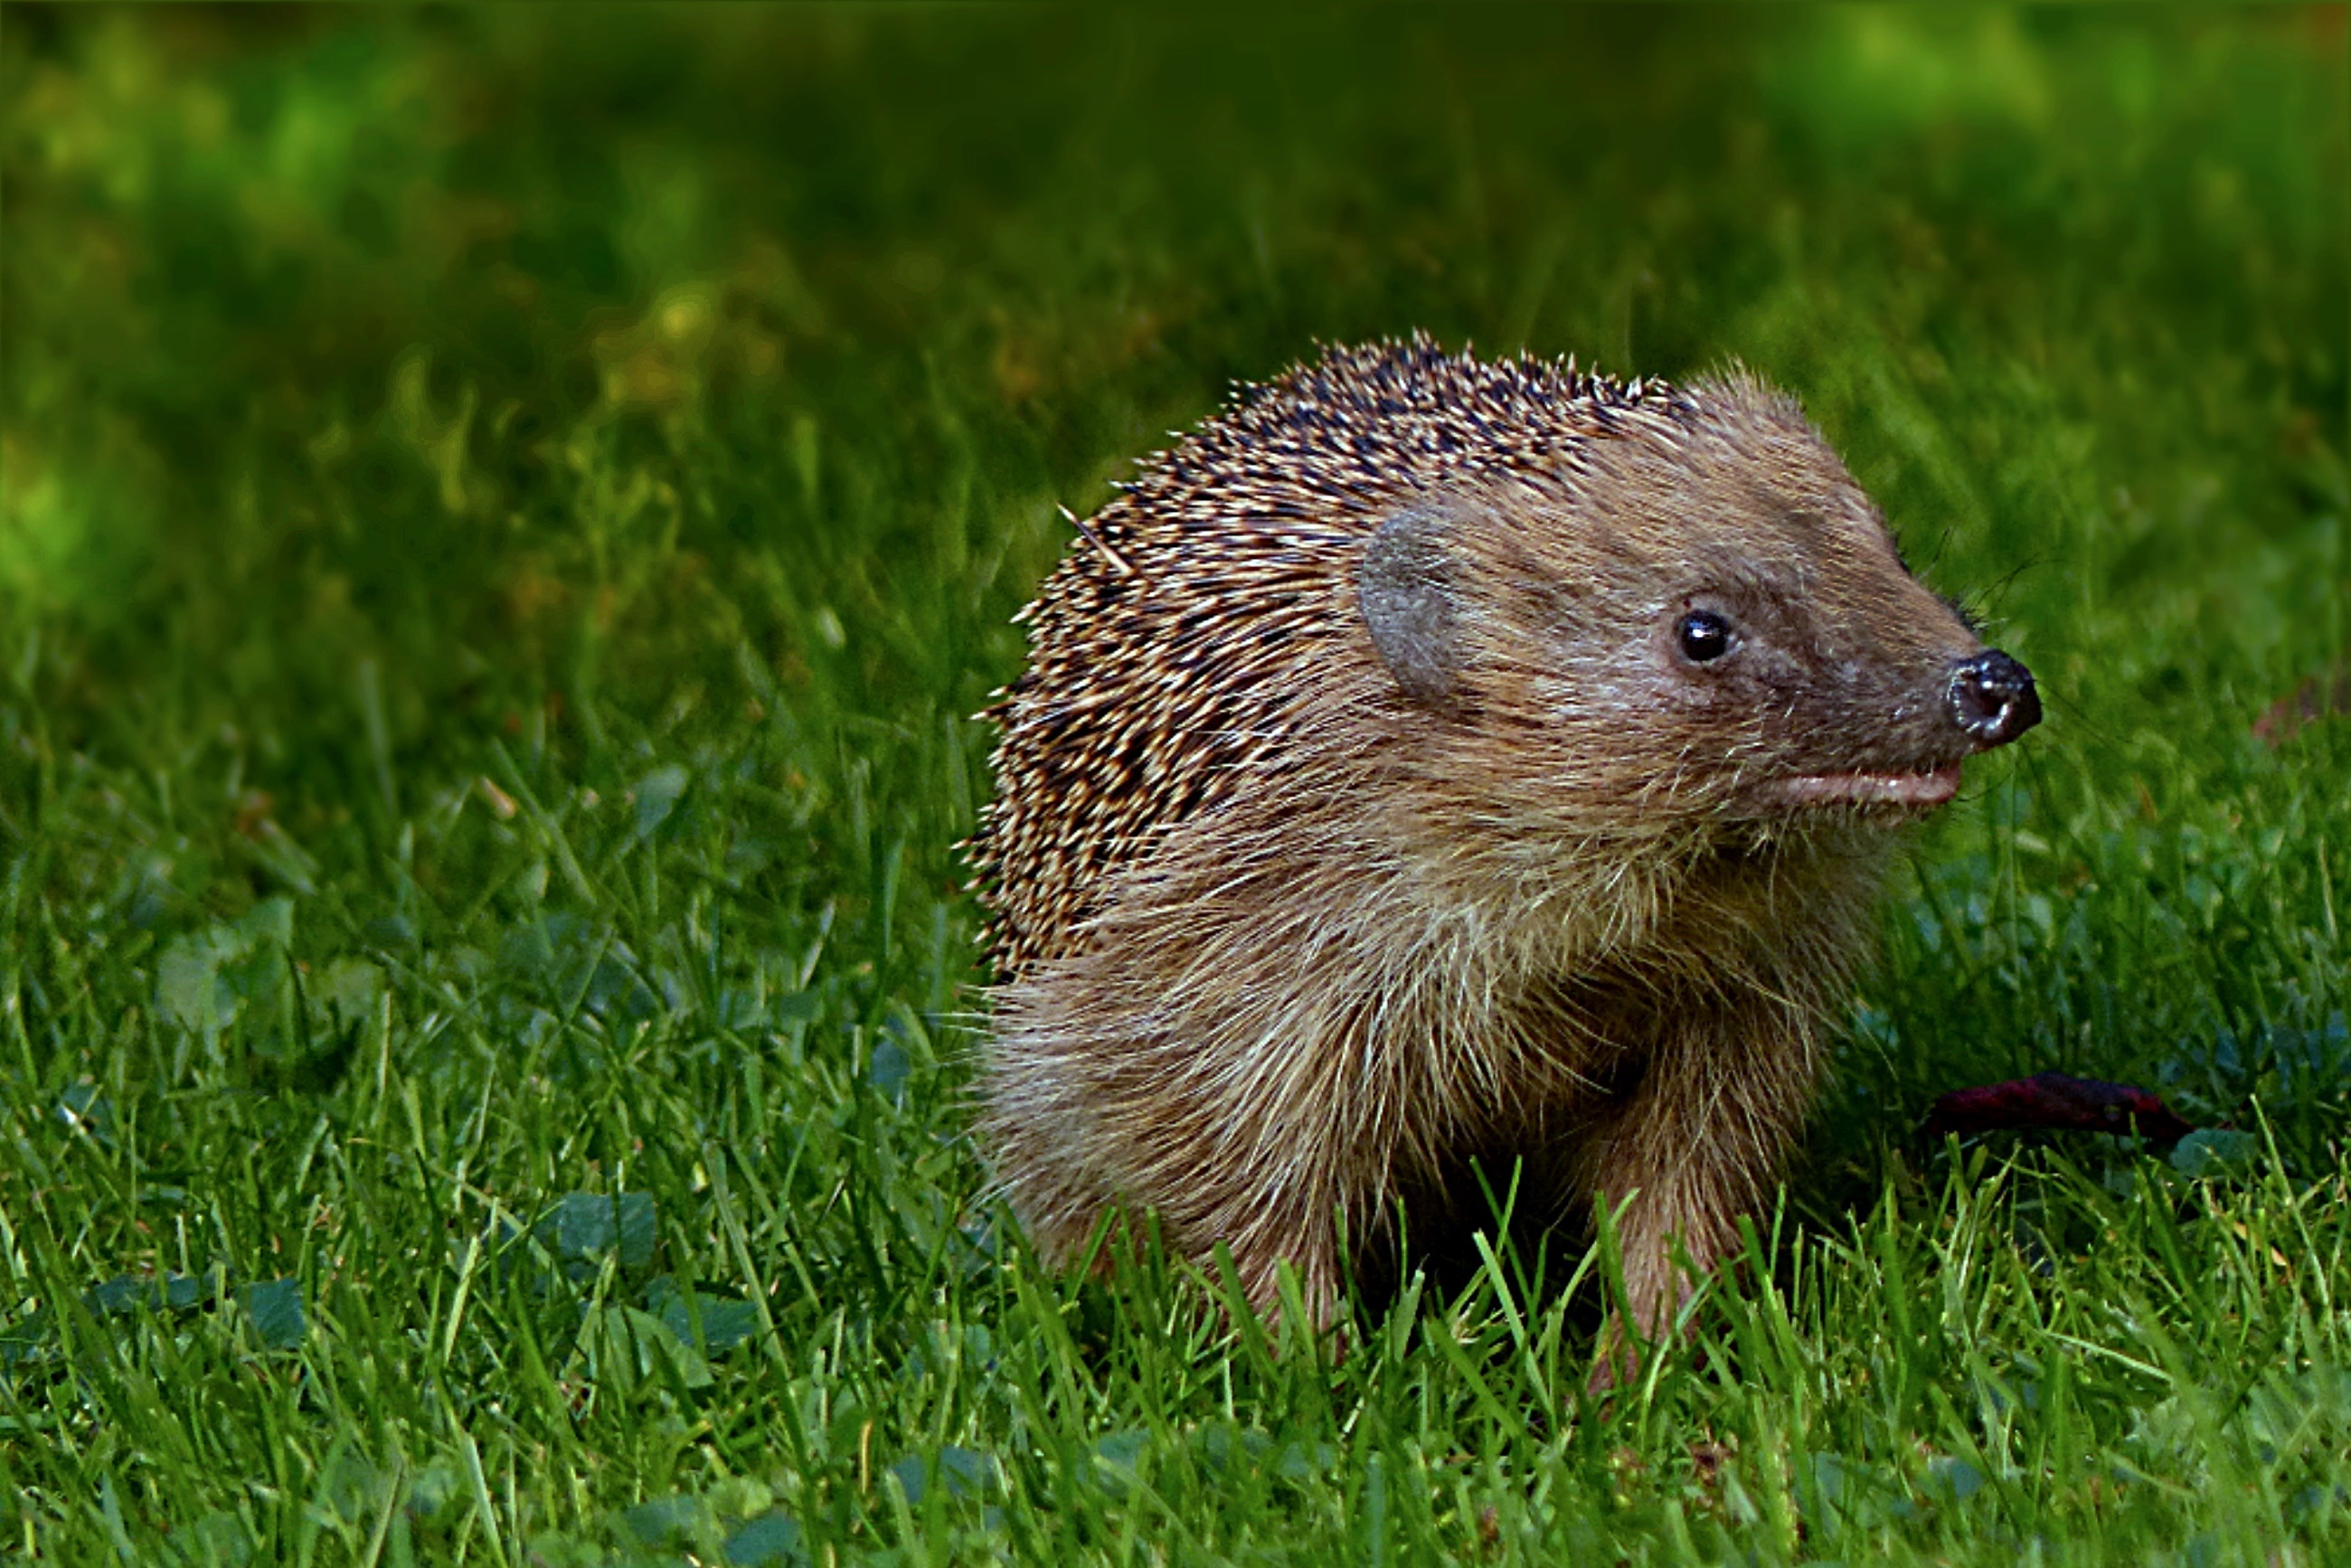
grass, prairie, animal, wildlife, mammal, garden, rodent, fauna, whiskers, hedgehog, vertebrate, foraging, muskrat, marmot, erinaceus, erinaceidae